Campus Corner

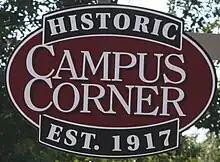

Campus Corner is a college-oriented commercial district in Norman, Oklahoma located directly north of the University of Oklahoma campus. The area is bounded by White Street, University Boulevard, Boyd Street, and Asp Avenue. The district is home to four blocks of unique retail shopping and mixed-use development, including restaurants, bars, clothing stores, OU memorabilia, personal care, and other businesses and professional organizations. Established in 1917, the area around Boyd Street and Asp Avenue has long been a focal for OU pep rallies and other displays of school spirit.